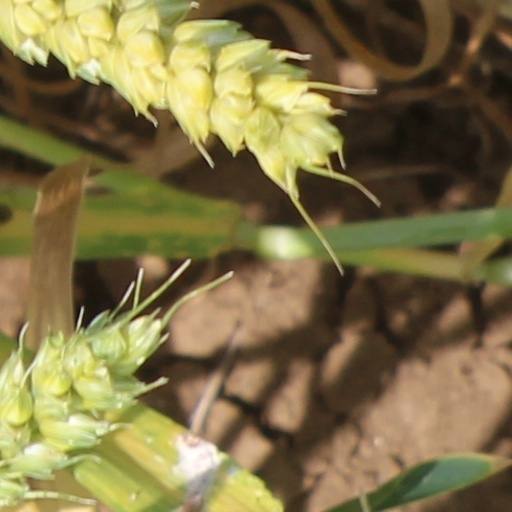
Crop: wheat